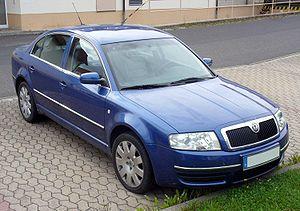
Le groupe Volkswagen a depuis les années 1970, développé une série de plateformes partagés par ces diverses marques.